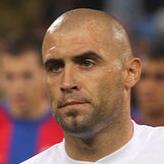
Age: 28